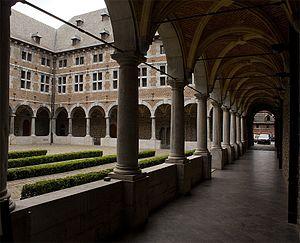
Cette page regroupe une partie du patrimoine immobilier classé de la ville belge de Liège.
Liège, aussi surnommée « La Cité ardente », est une ville francophone de l'est de la Belgique. Elle est le chef-lieu de la province de Liège et la capitale économique de la Wallonie. De 972 à 1795, elle fut la capitale de la Principauté de Liège. Du VIIIᵉ au XVIᵉ siècle, elle fut le siège du vaste évêché de Liège, héritier de la Civitas Tungrorum.